Champions of Anteria

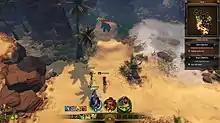
Screenshot showing the combat HUD. On the right of the screen is the mini-map, below which is the objective list, whilst on the bottom left is the elemental affinity wheel. The image also shows the player's four item slots as well as the currently selected champion's action queue at the bottom of the screen. The queue currently contains three actions.

In the original game, players could command five champions each with their own elemental alignment and weapon; Vargus wields a broadsword and is skilled with metal, Anslem is a magic user skilled with lightning, Nusala uses a bow-and-arrow and is skilled with nature, Oona wields dual-swords and is skilled with water, and Baltasar uses a gun and is skilled with fire. The two DLC packs added two additional champions - Tarn, a brawler skilled with both metal and nature, and Weissle, a mage who can combine any three of the five elements into a hybrid magic. Each champion also has access to attacks of a different element than their base element - Nusala, for example, can use fire-arrows, whilst Vargus can do a spinning water-based attack.